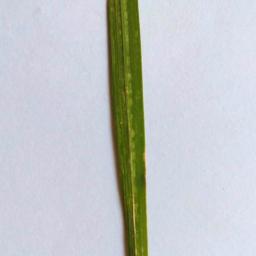
Label: Rice___Brown_Spot